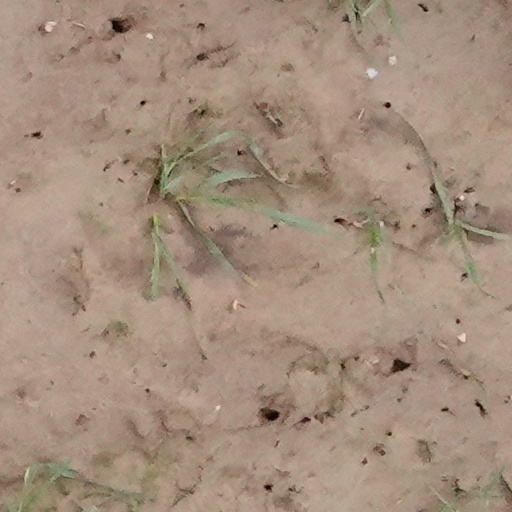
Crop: wheat